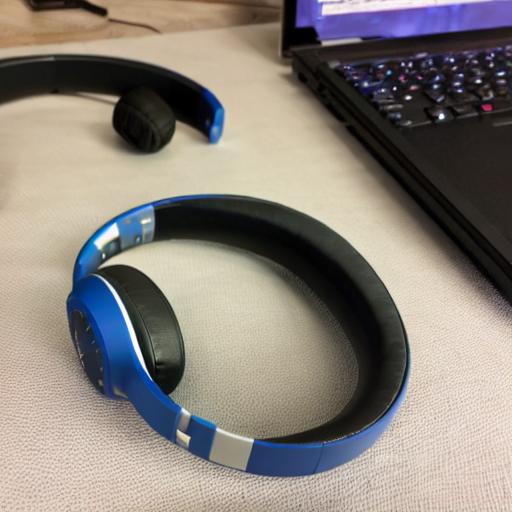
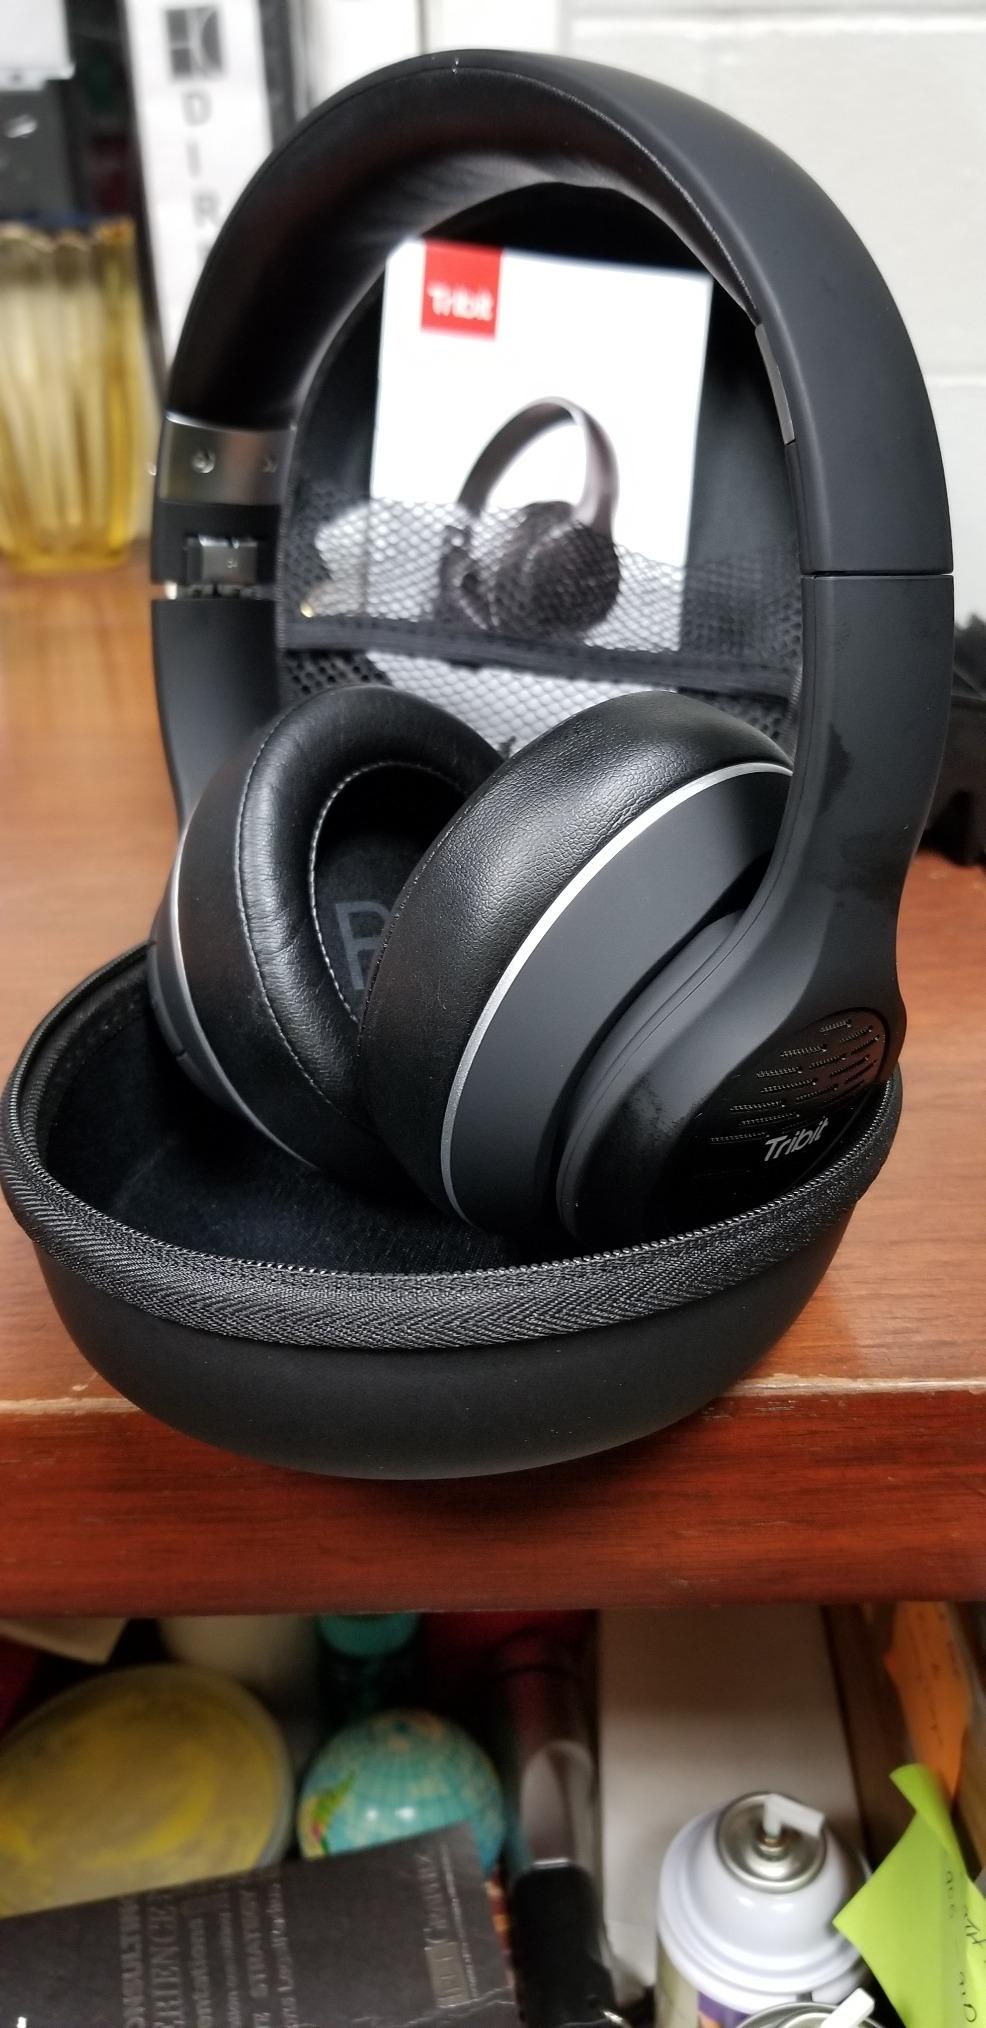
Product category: headphones
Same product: no